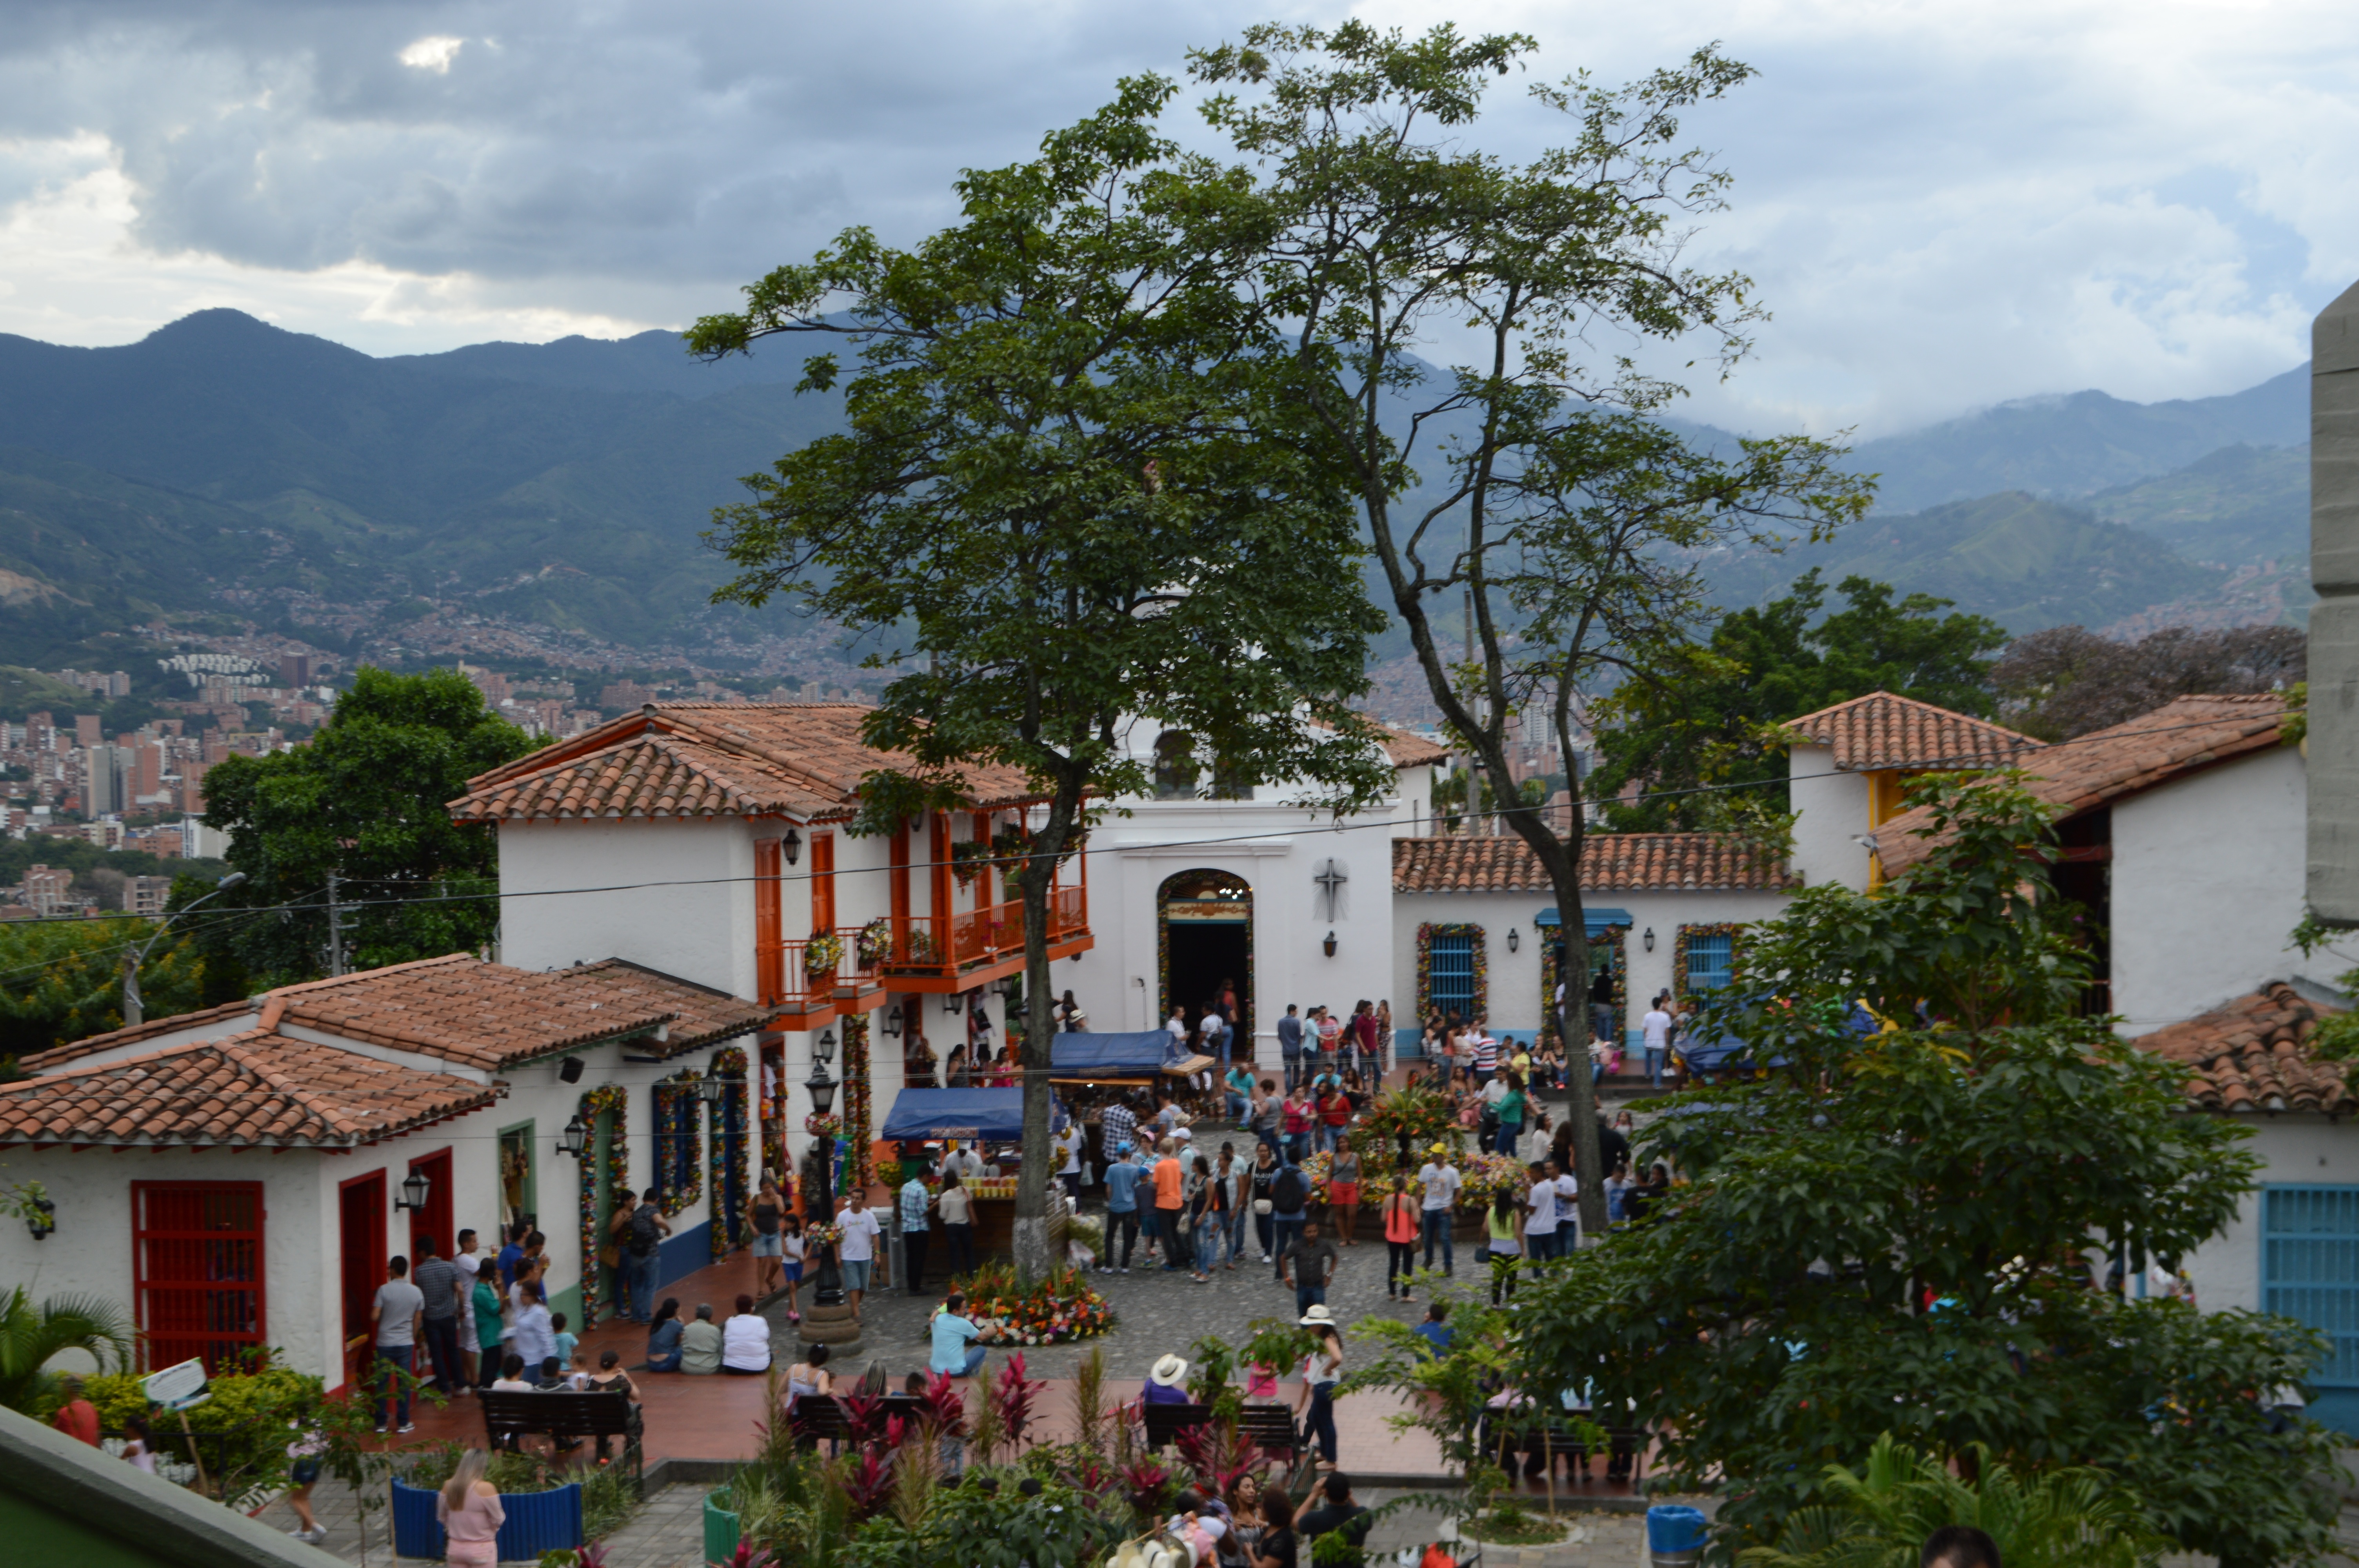
tree, town, vacation, village, tourism, resort, estate, neighbourhood, residential area, human settlement